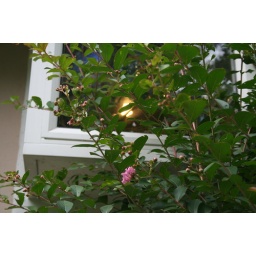
Garden window in kitchen with myrtle bush